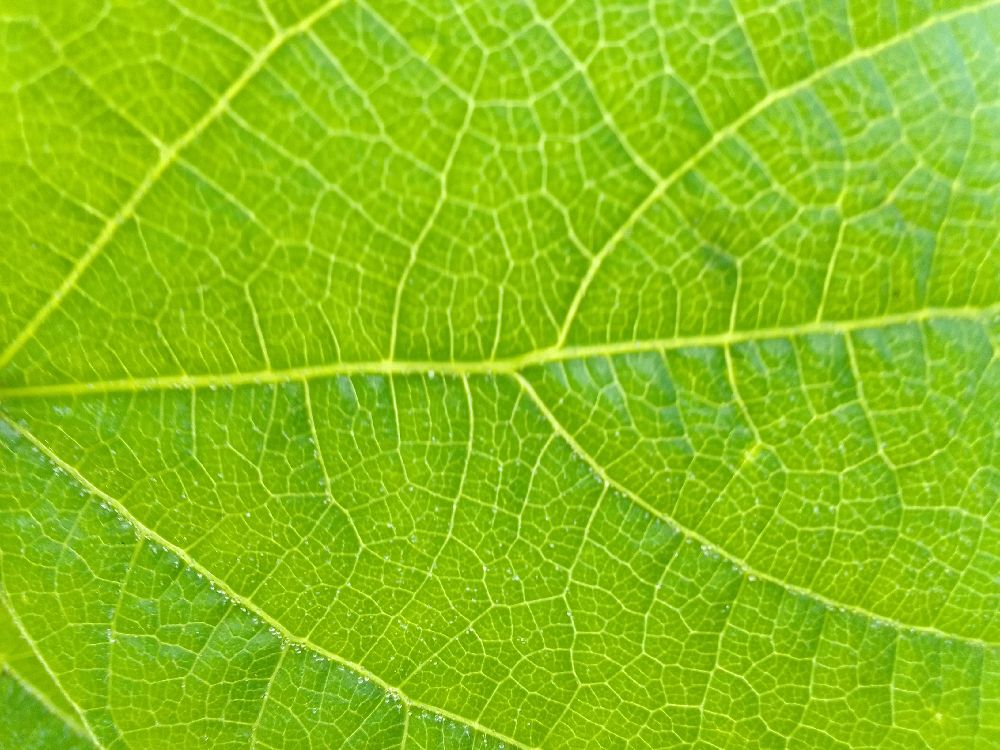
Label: healthy